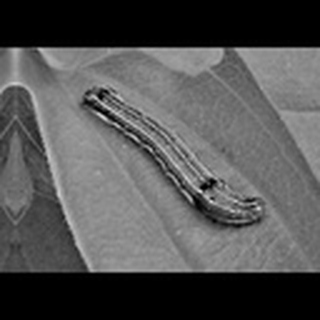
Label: cotton_army_worm